B. N. H. Orphoot

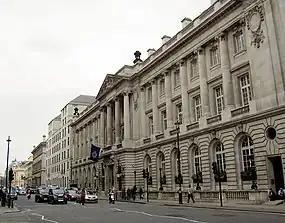
RAC Club, Pall Mall, London

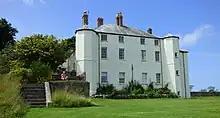
Clovelly Court

He was born on 13 April 1880 at "The Priory" in Peebles the son of Thomas Henderson Orphoot (1833-1917), Sheriff Substitute of Lothian and Peebles, and his wife, Edith Carmichael Smyth Burnett, daughter of James Burnett of Barns. He was privately educated at Rugby School then studied architecture at Edinburgh University.